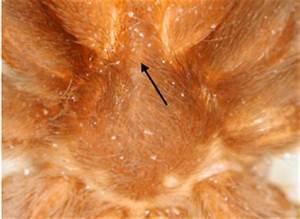
spider